Answer in natural language. Considering the relative positions, is Doorway (marked B) to the left or right of gray lshaped countertop (marked C)? Choose between the following options: left or right
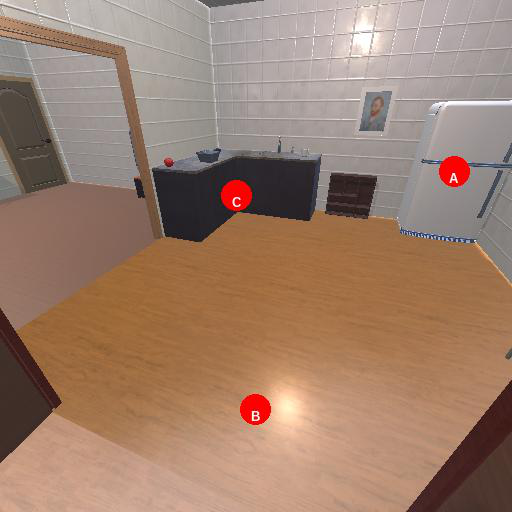
<answer>right</answer>